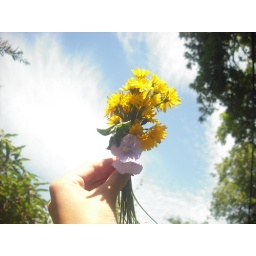
bouquet of flowers against the sky